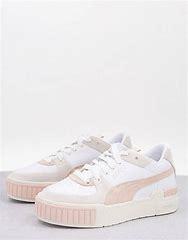
Brand: Puma
Model: Cali Sport